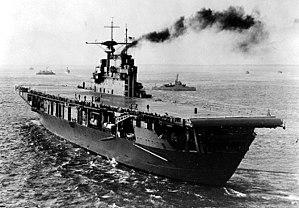
La classe Yorktown, est une classe de porte-avions de l'US Navy construits à partir de l'année 1934, jusqu'en 1941.
Le plan d'invasion de l'île de Guadalcanal prévoyait pour l'essentiel trois groupes navals majeurs. Deux d'entre eux étaient placés sous le commandement suprême du vice-amiral Frank J. Fletcher. Le premier de ces deux groupes navals, la Task Force NEGAT, commandé par le rear admiral Leigh Noyes était destiné à fournir l'appui aérien pour l'attaque. Cette Task Force se divisait en trois groupes aéronavals, organisés chacun autour d'un porte-avion différent.
L’USS Hornet (CV-8) est un porte-avions américain, quatrième et dernier de la Classe Yorktown. Il est entré en service en 1941 et il a été coulé l'année suivante, pendant la bataille des îles Santa Cruz, où il est attaqué par une force aérienne largement supérieure en nombre. Son épave a été retrouvée en janvier 2019.